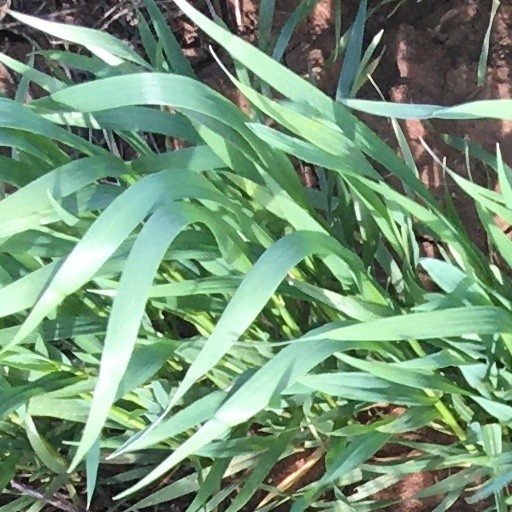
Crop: wheat